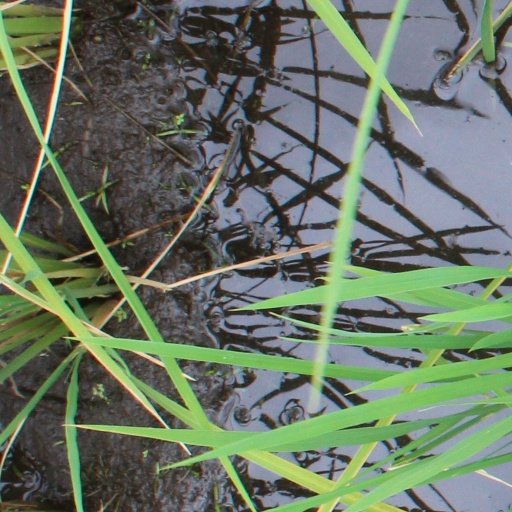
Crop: rice